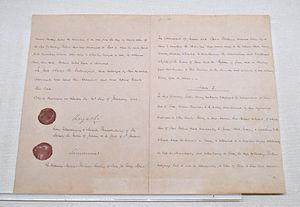
La première Alliance anglo-japonaise est signée à Londres à ce qui est aujourd'hui le Lansdowne Club le 30 janvier 1902, par Lord Lansdowne et Hayashi Tadasu. Il s'agit d'une étape importante dans la politique étrangère de la Grande-Bretagne, mettant ainsi fin à sa « splendid isolation », l'alliance est renouvelée et étendue par deux fois, en 1905 et 1911, avant qu'elle ne cesse en 1921. Elle est officiellement dénoncée en 1923 sous la pression des États-Unis qui voient le Japon se dresser comme un rival de premier ordre dans le Pacifique.